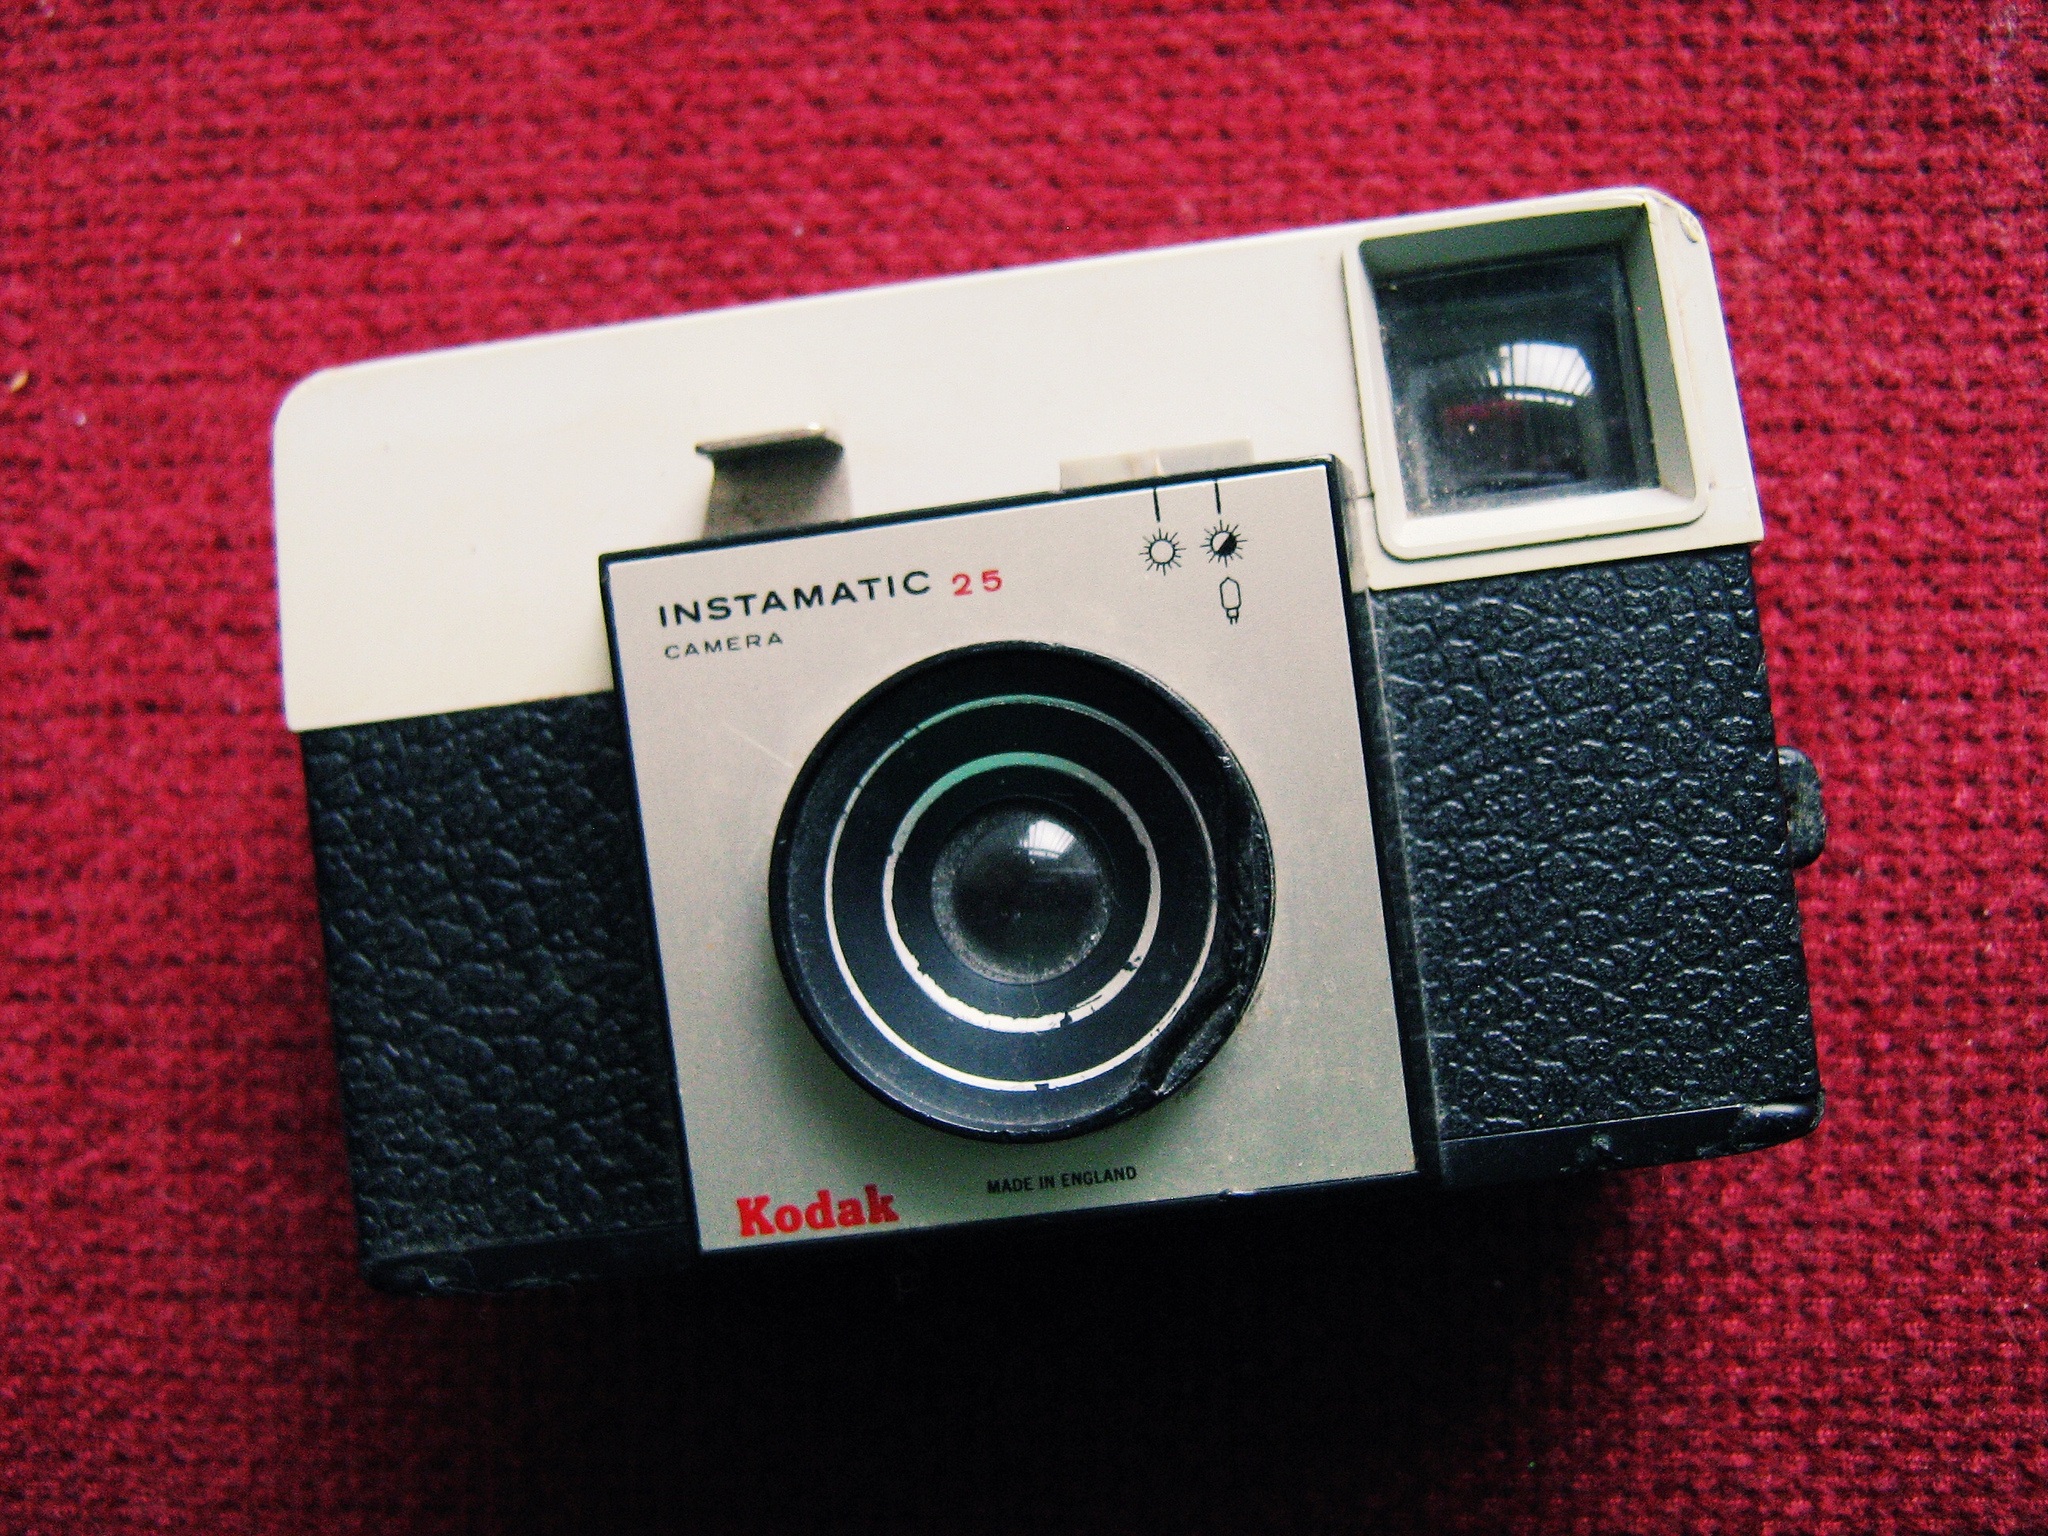
camera, photography, vintage, retro, film, digital camera, camera lens, instant camera, cameras optics